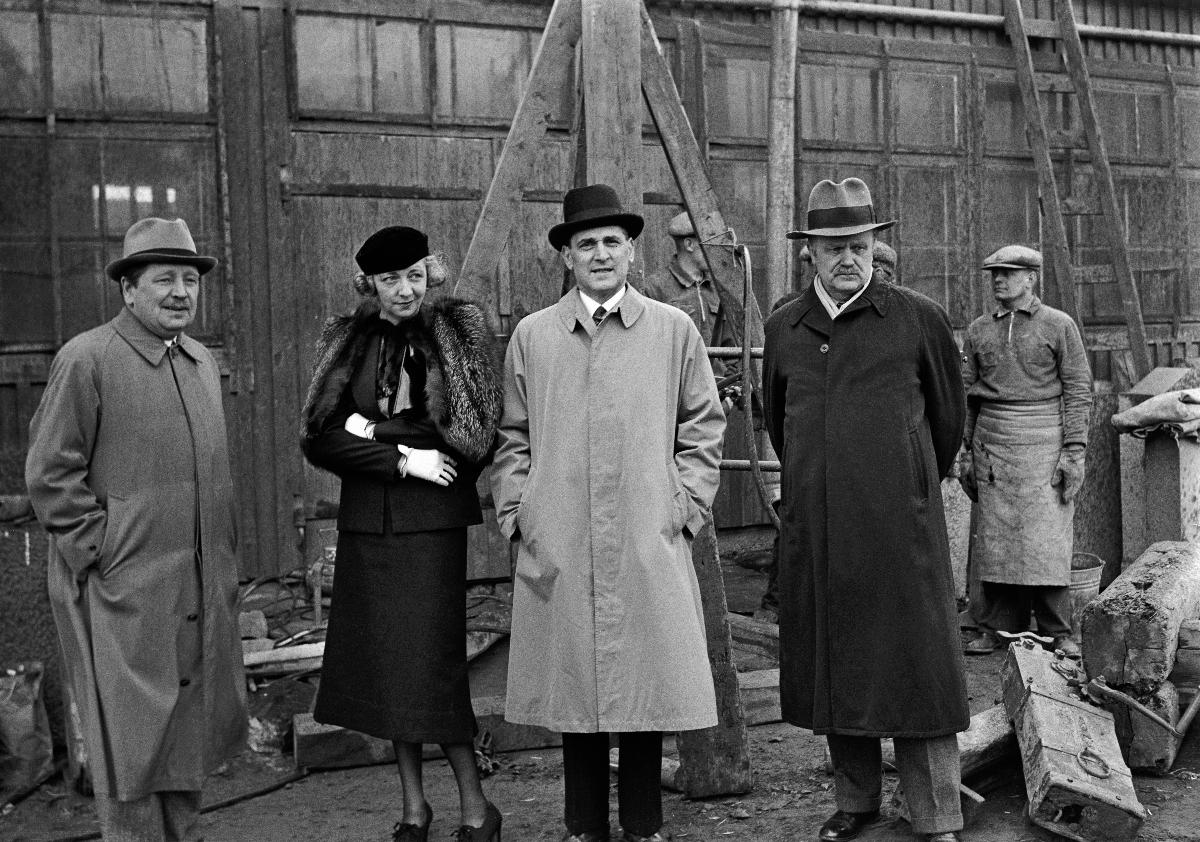
Delaware-muistomerkki
Delaware minnesmärket; The Delaware monument
sisällön kuvaus: Delaware-muistomerkki, suomalaisten Amerikansiirtolaisten muistomerkki Helsingissä 1938. Kuvassa keskellä Yhdysvaltain suurlähettiläs Arthur C. Schoenfeld. content description: The Delaware monument, the Finnish American settlers monument in Helsinki 1938. The American ambassador Arthur C. Schoenfeld (center) has come to see the monument stone. innehållsbeskrivning: Delaware minnesmärket - de finska Amerikaemigranternas minnesmärke i Helsingfors 1938. I bilden på mitten Förenta Staternas ambassadör Arthur C. Schoenfeld.
Kuvaaja: Sundström, Hugo, kuvaaja
Vuosi: 1938
Paikka: Suomi, Uusimaa, Helsinki
Aiheet: Schoenfeld, Arthur; HBL; muistomerkit; monumentit; veistokset; Wäinö Aaltonen; monuments; sculptures (works of art); art; sculptures; minnesmärken; skulpturer; konst; monument; skupturer; statyer